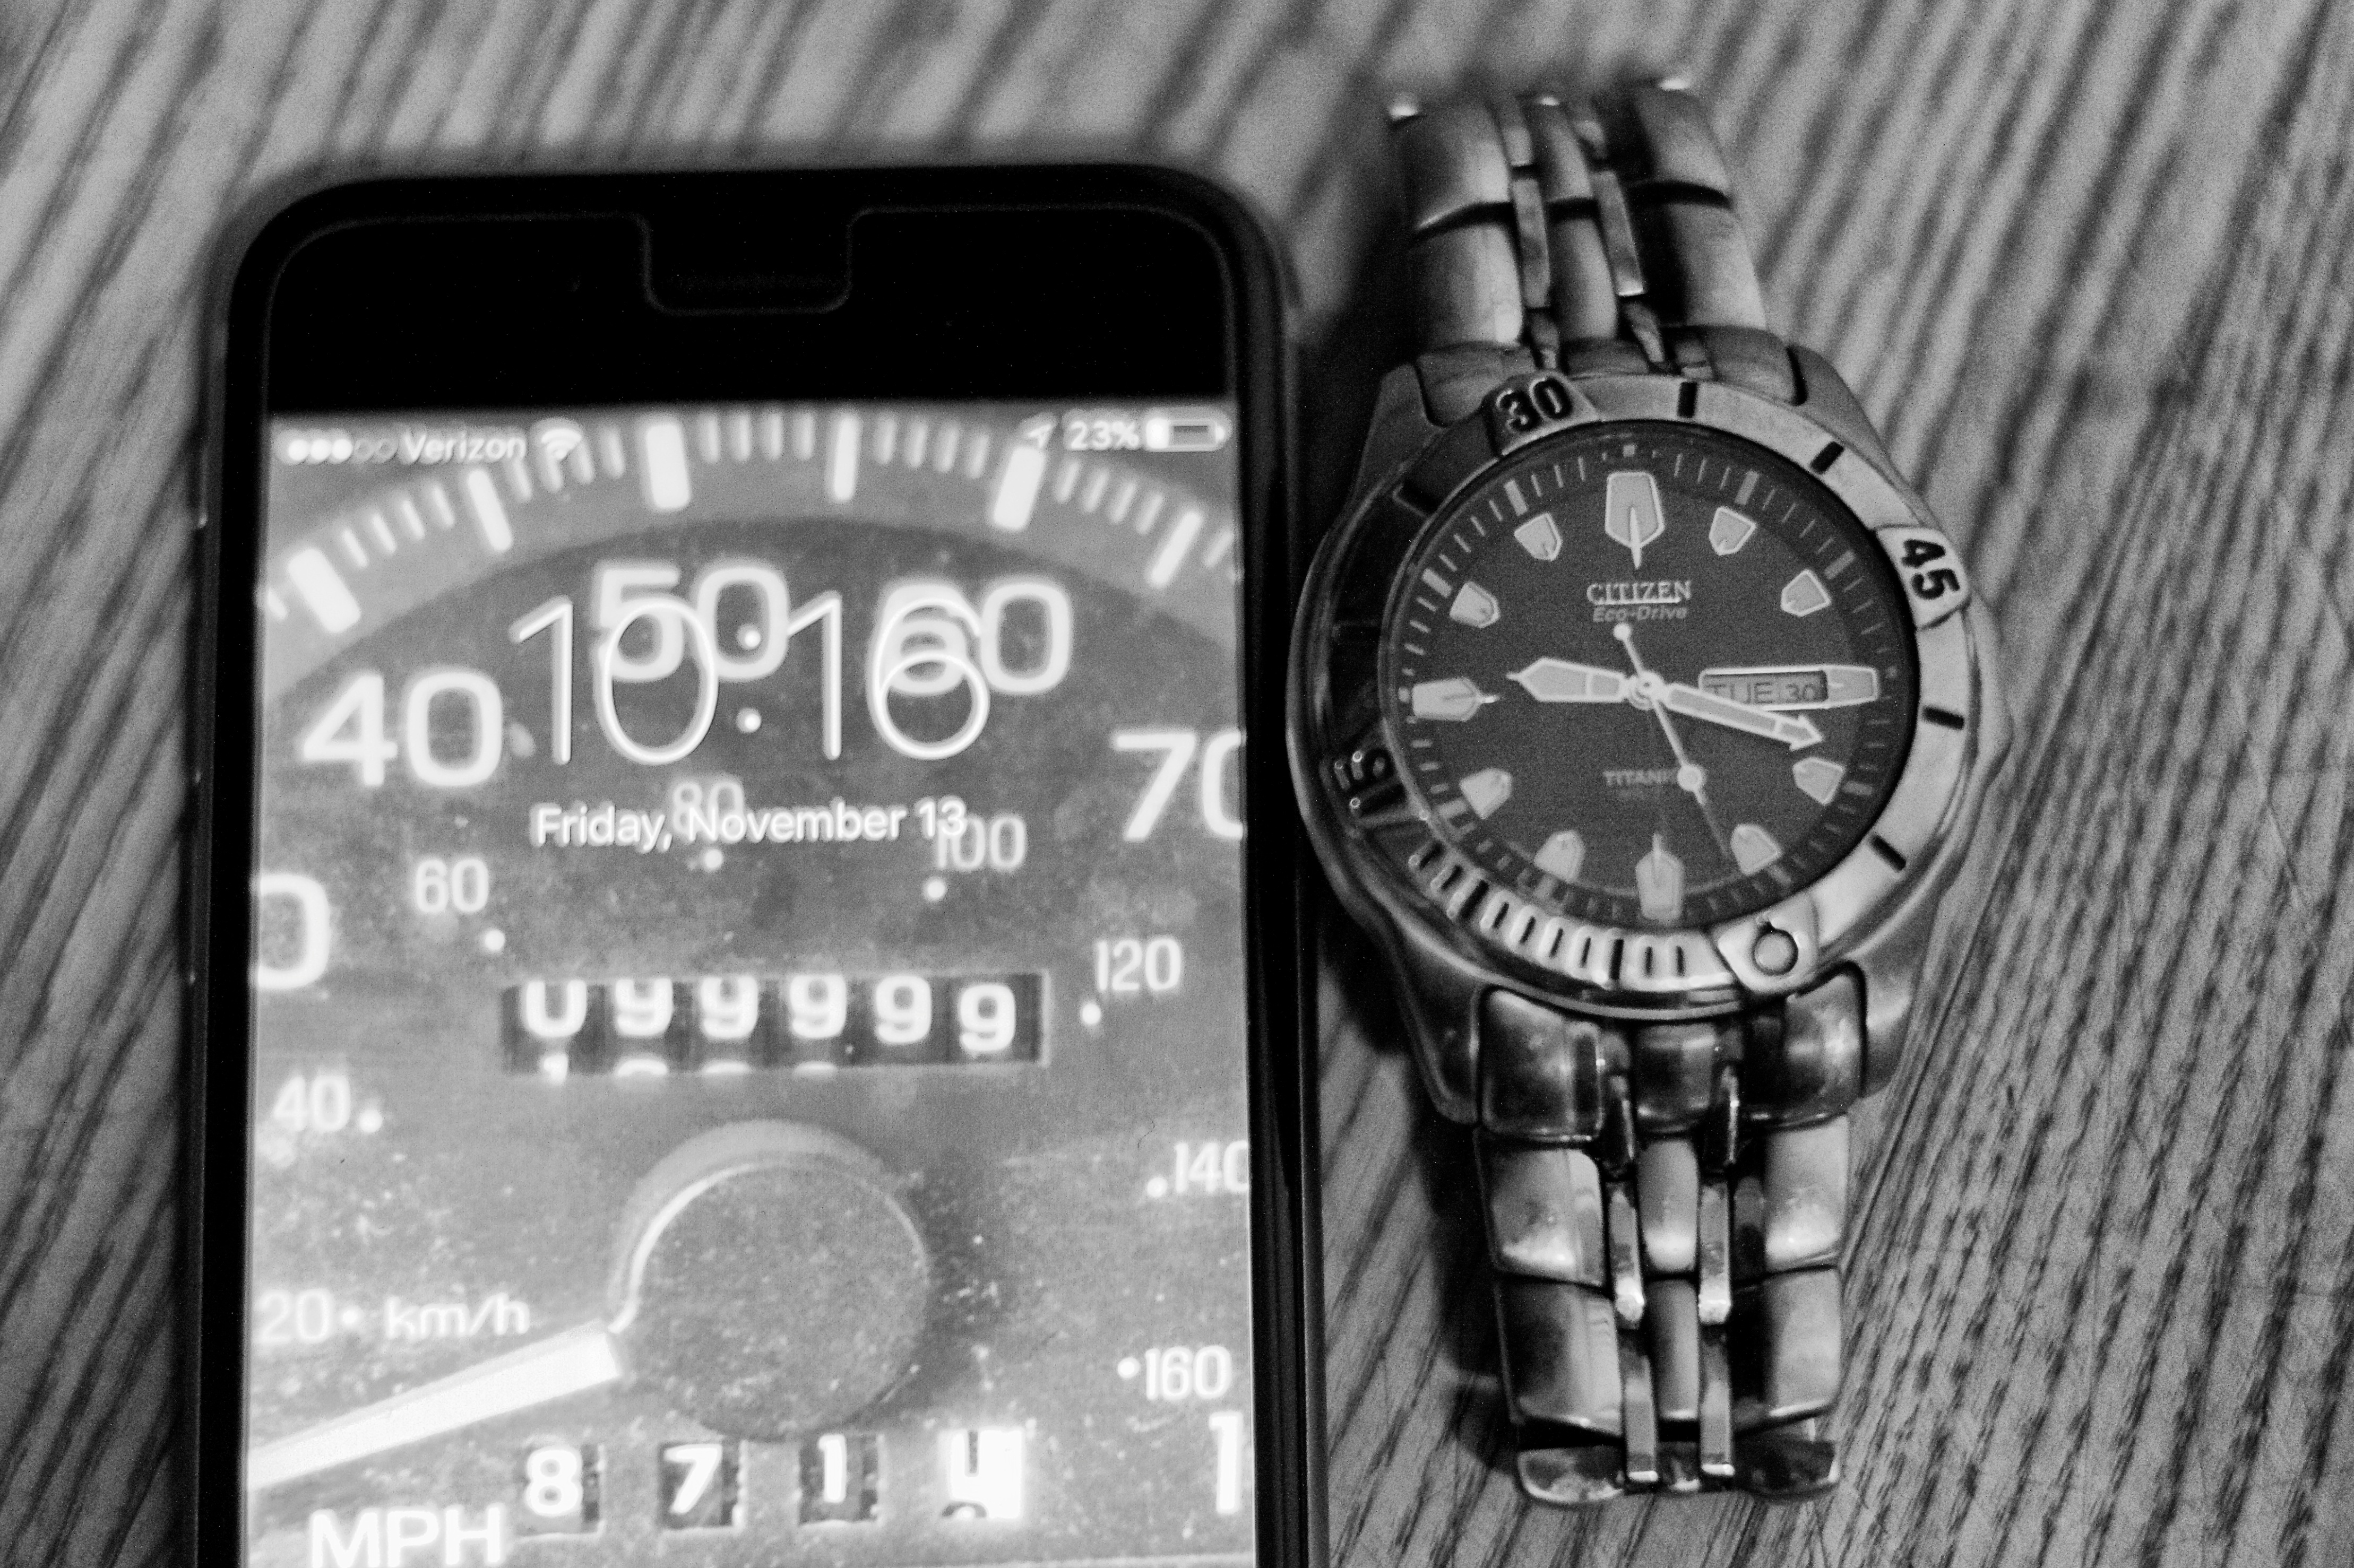
watch, hand, black and white, time, metal, black, monochrome, brand, monochrome photography